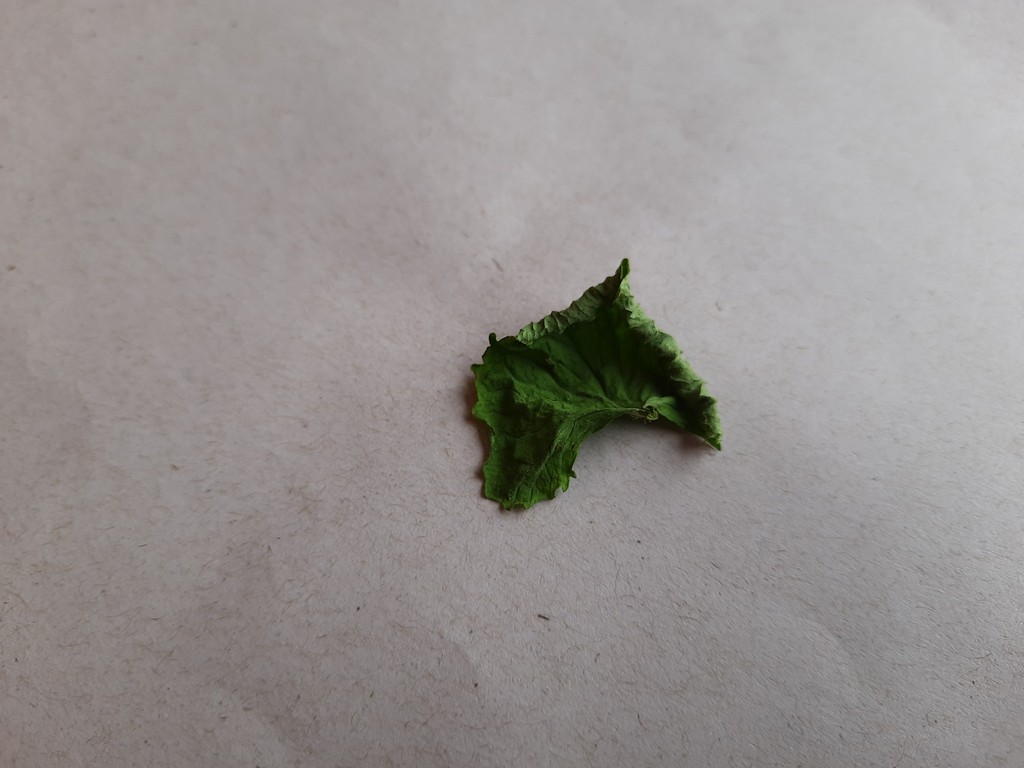
Label: Dried